Net force

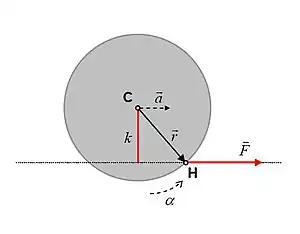
How a force accelerates a body.

In the example shown in the diagram opposite, a single force formula_11 acts at the application point H on a free rigid body. The body has the mass formula_12 and its center of mass is the point C. In the constant mass approximation, the force causes changes in the body motion described by the following expressions: